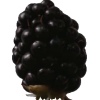
Label: blackberry